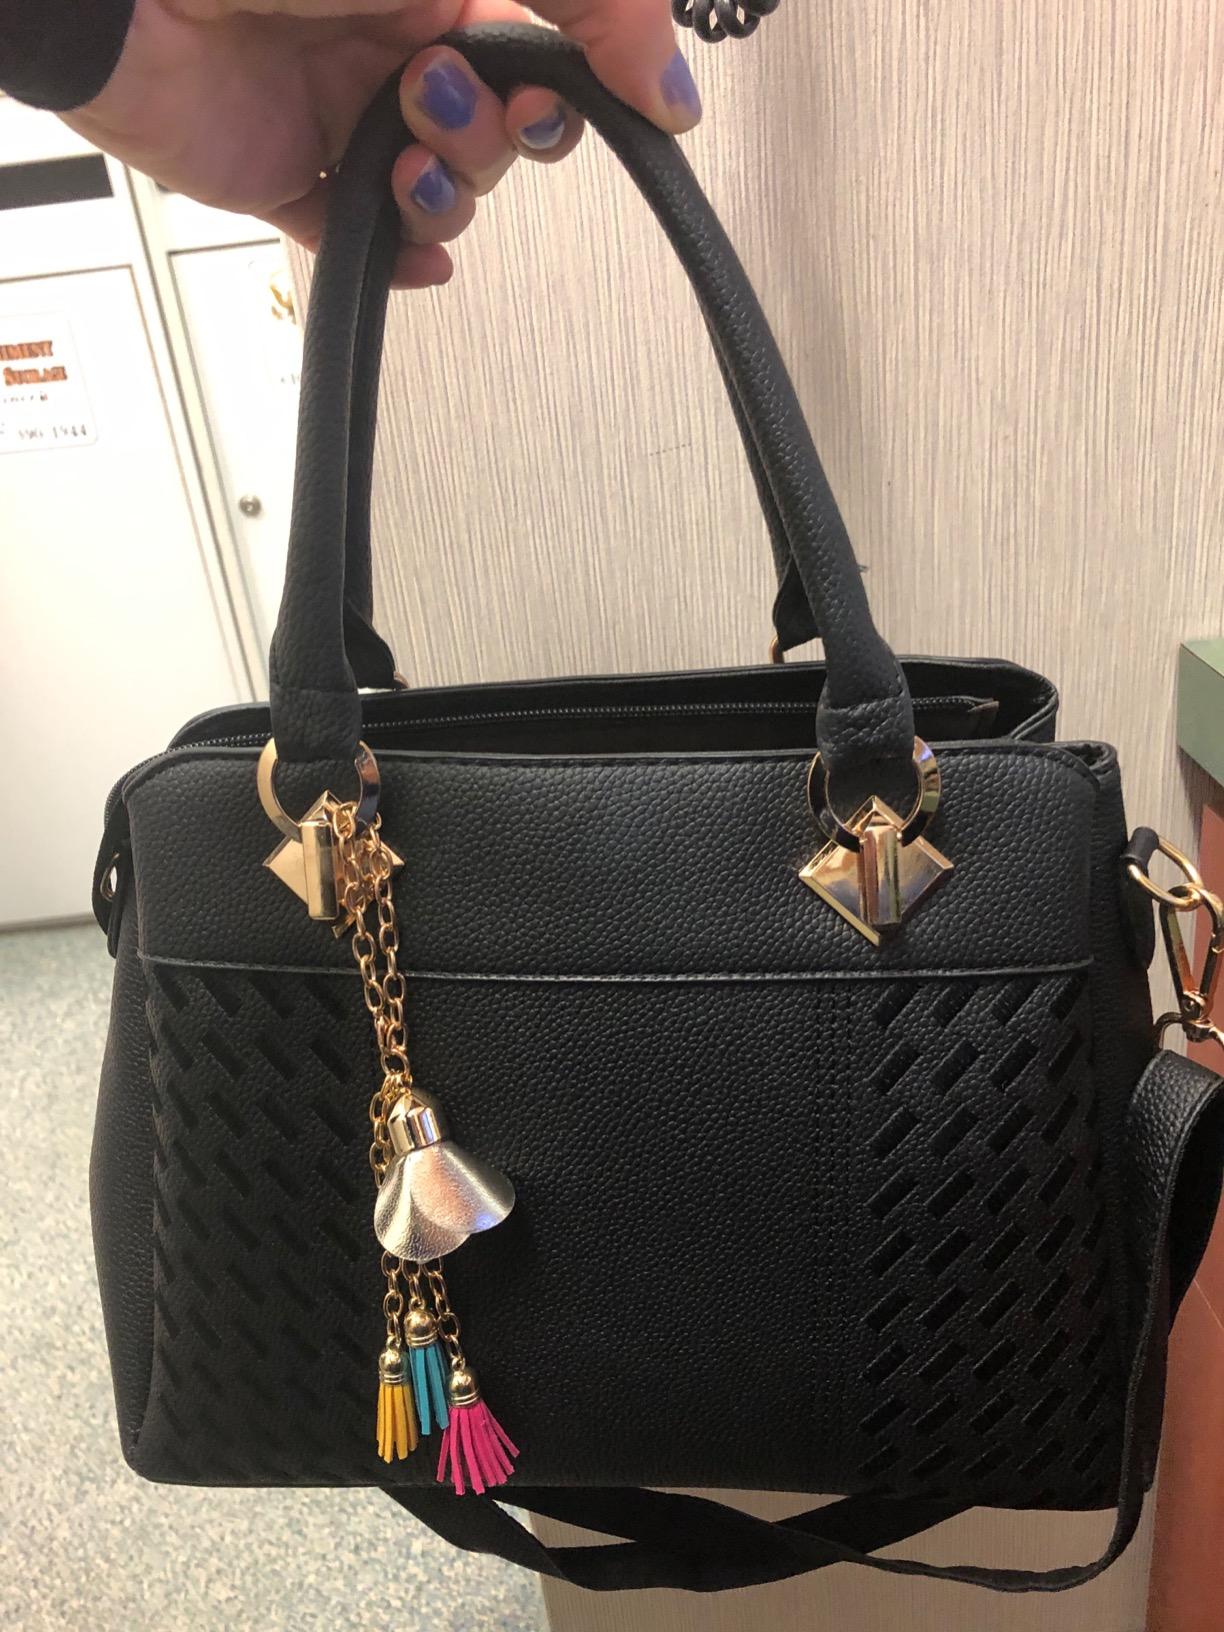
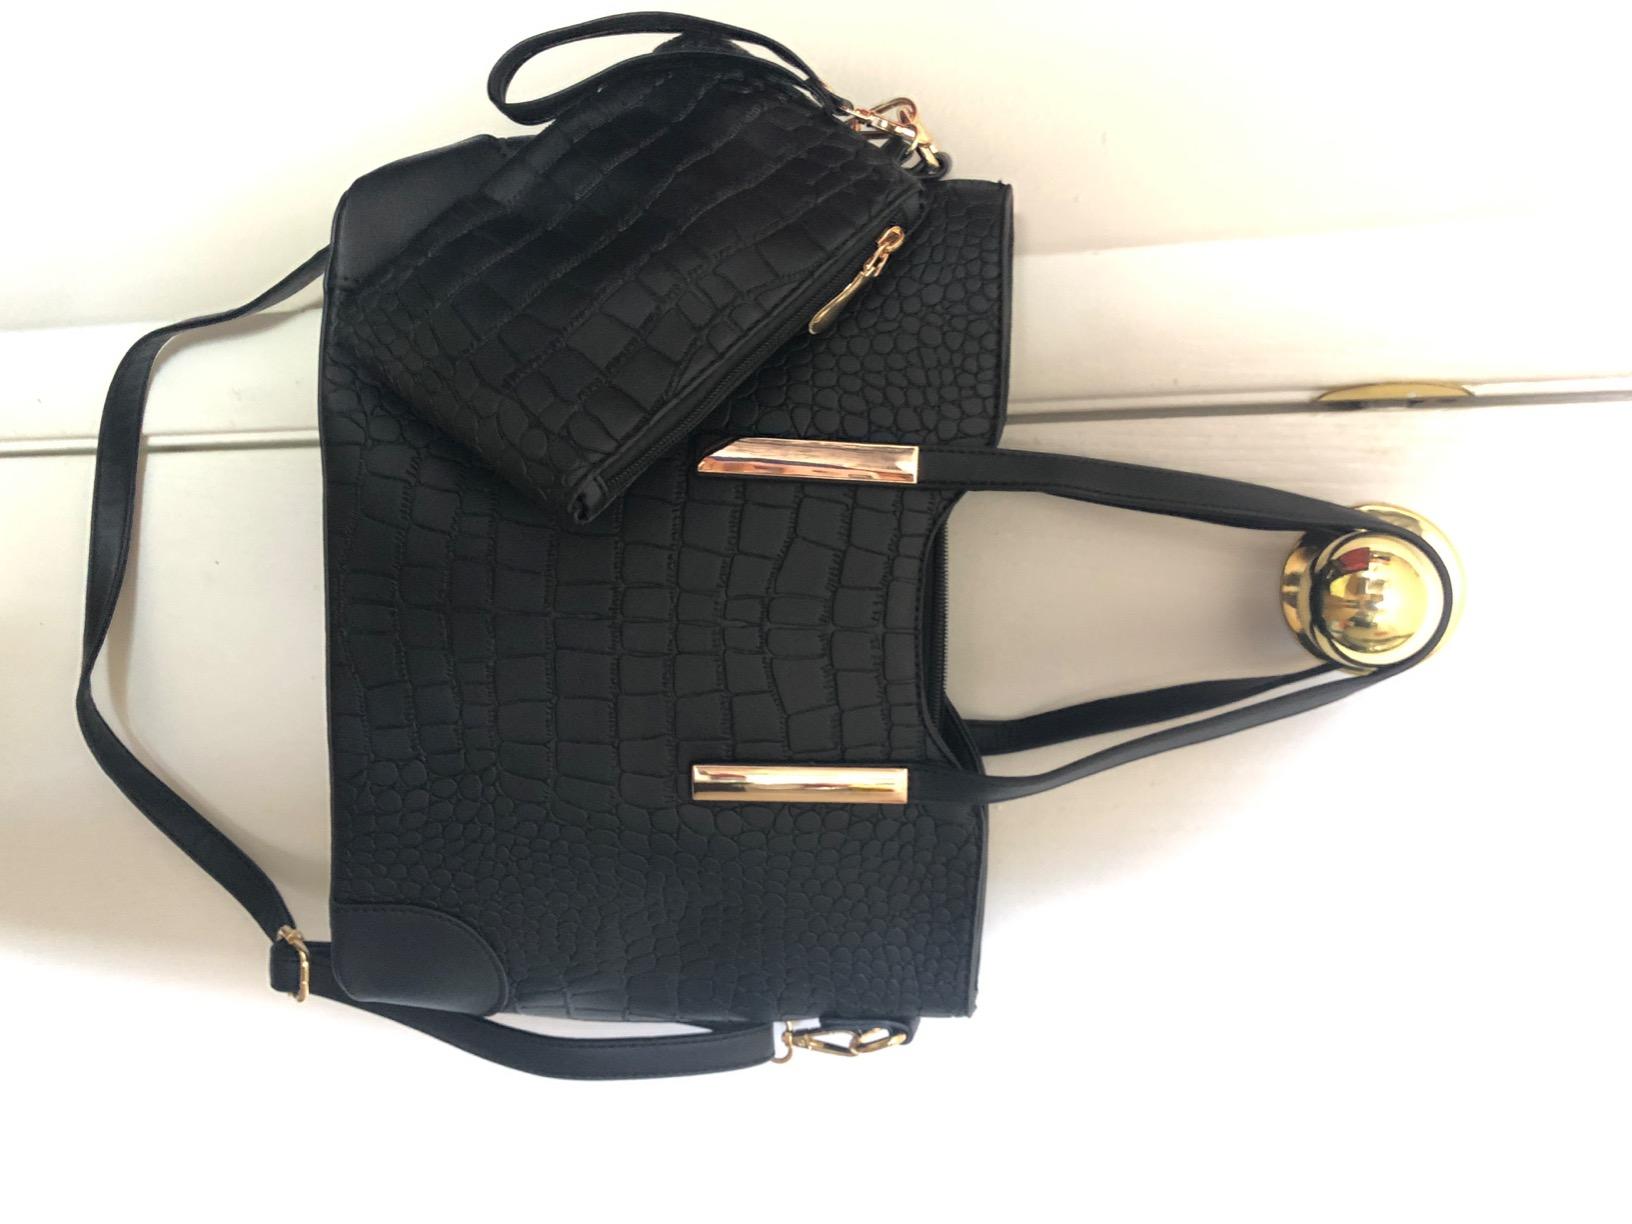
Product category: accessories_handbag
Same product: no